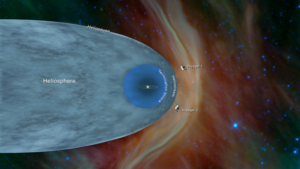
Interstellar Heliosphere Probe est un projet de mission spatiale chinoise. Elle serait constituée de deux sondes, IHP-1 et IHP-2, et viserait à explorer l'héliopause et le milieu interstellaire, ainsi que la planète Neptune.